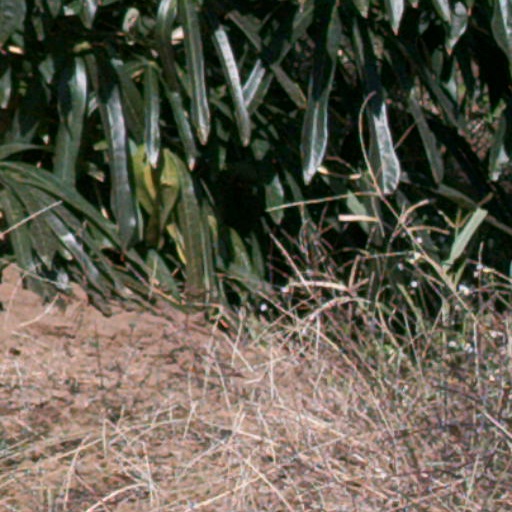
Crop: cassava